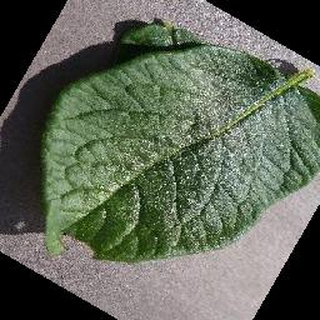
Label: healthy_potato